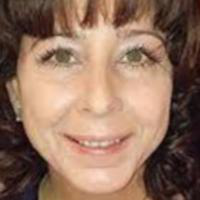
Age group: age 31-40